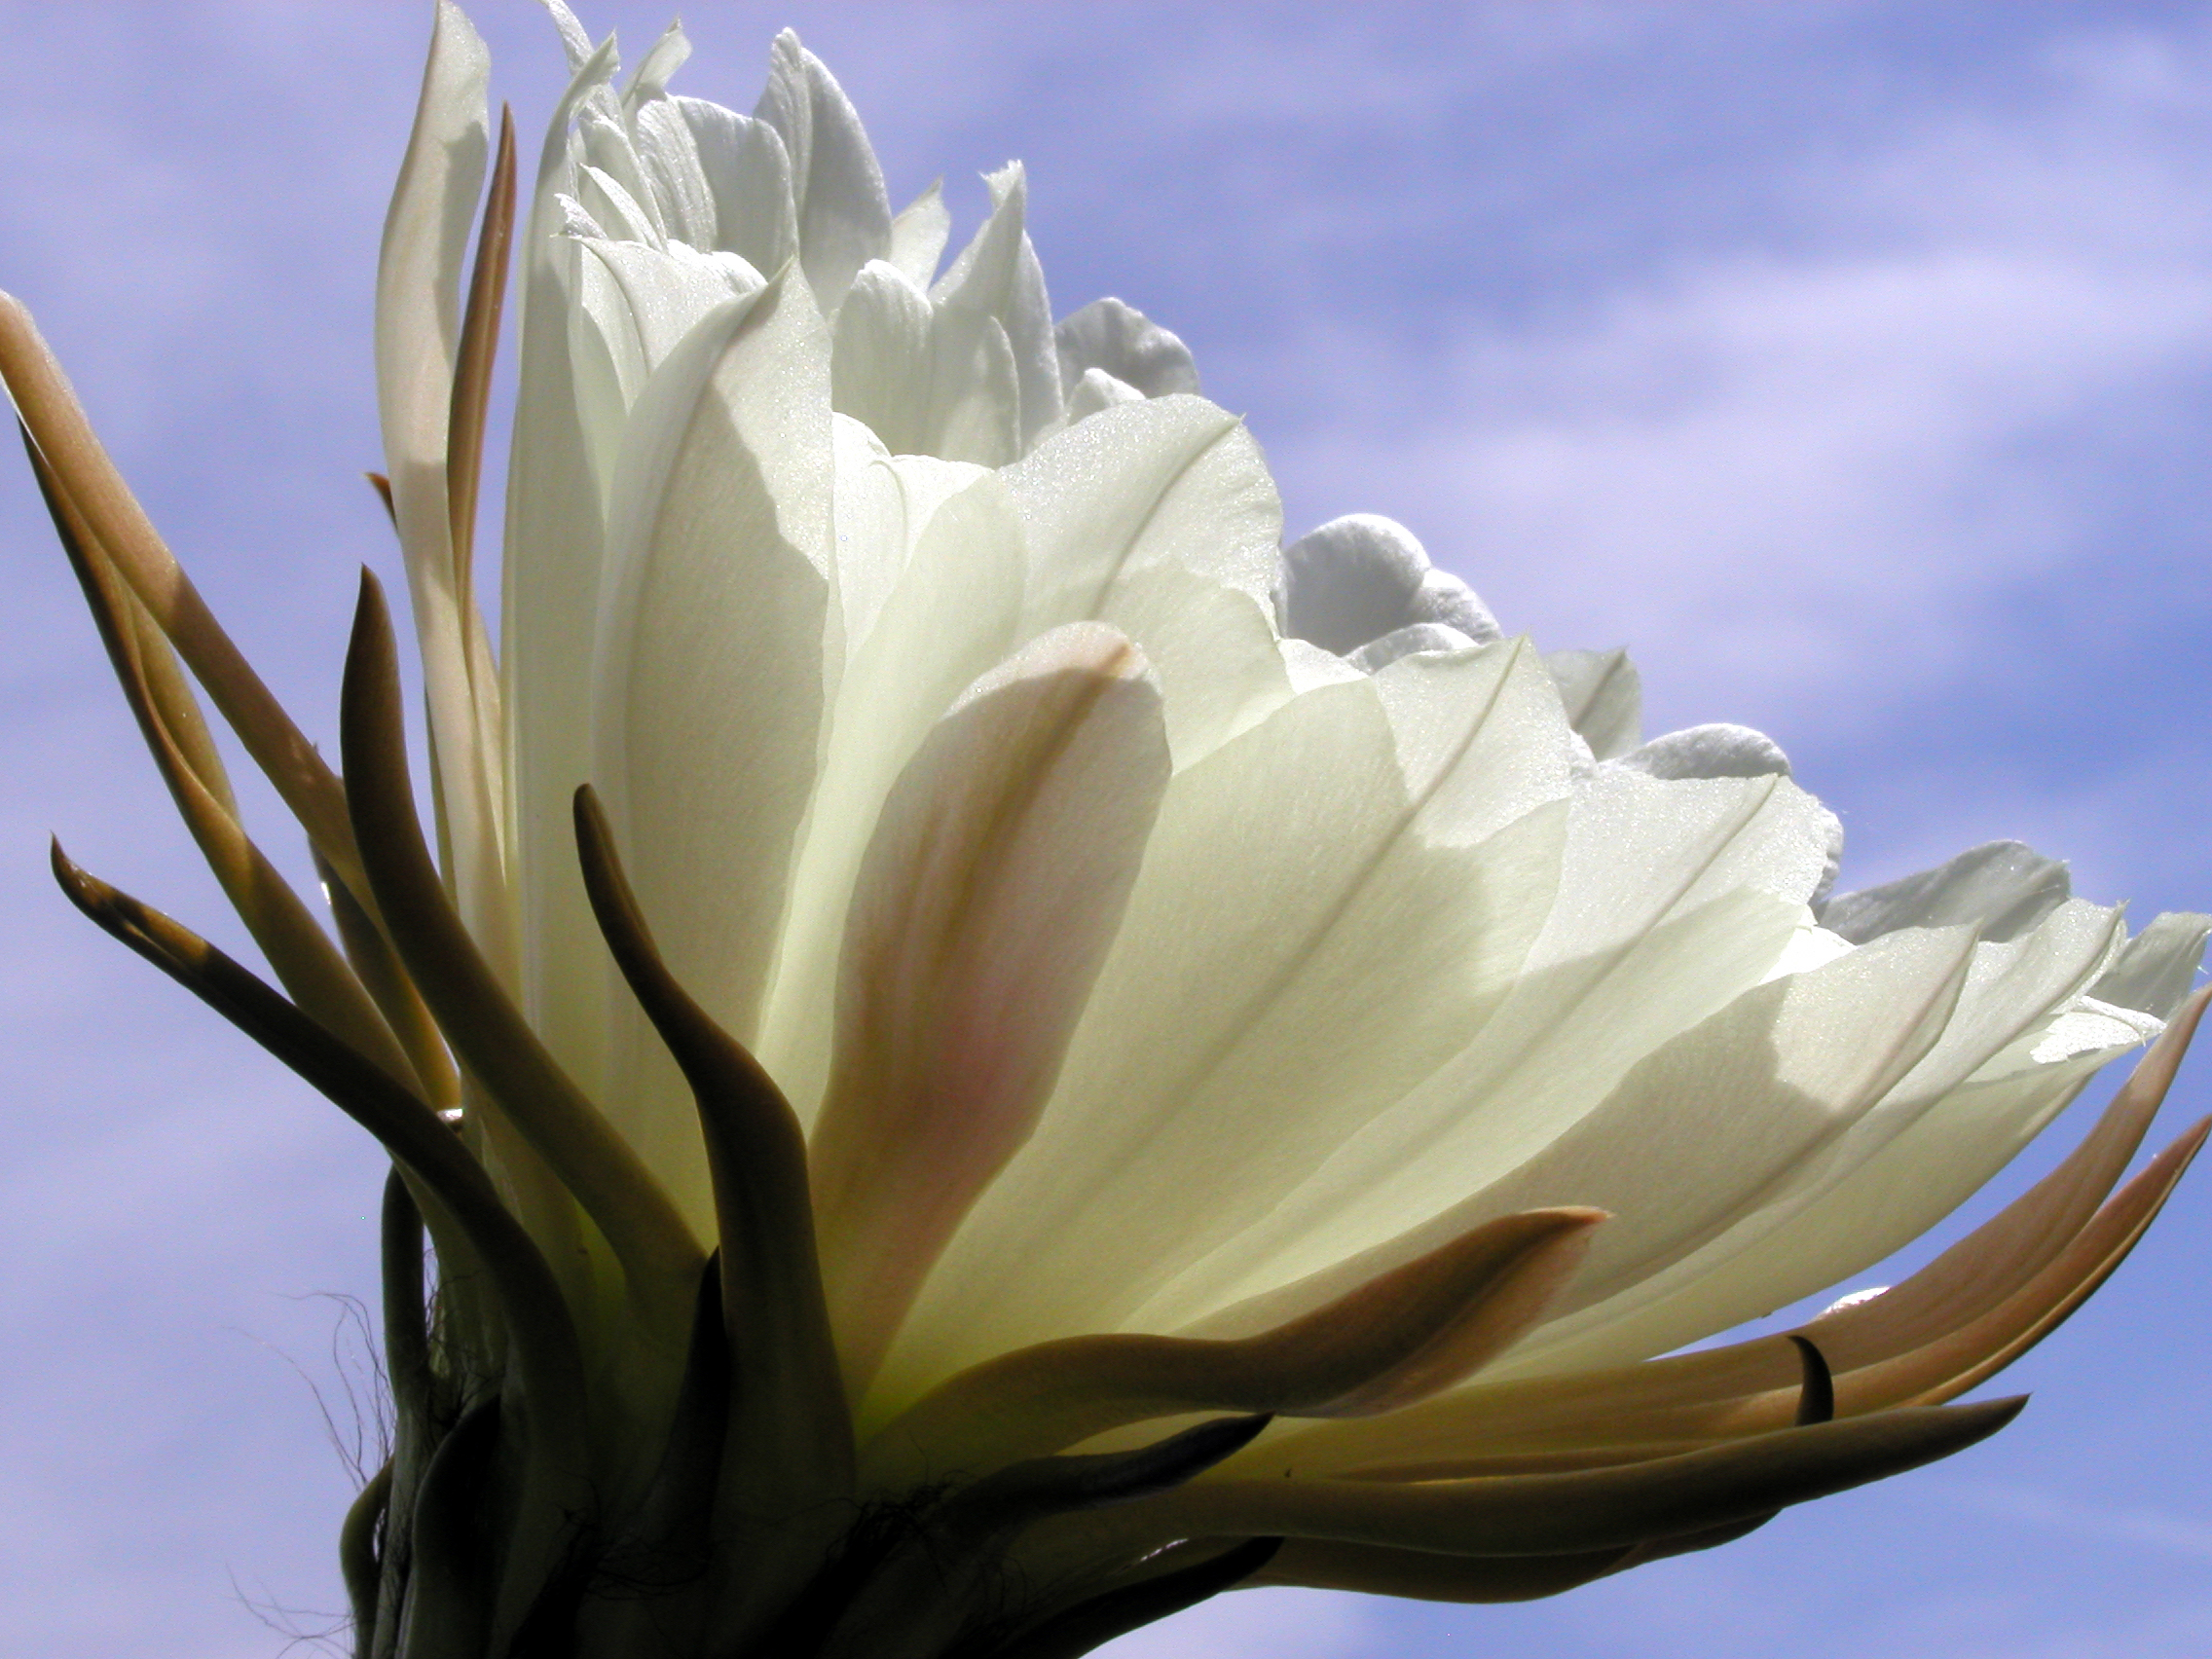
blossom, plant, flower, petal, botany, flora, close up, macro photography, flowering plant, daisy family, plant stem, land plant